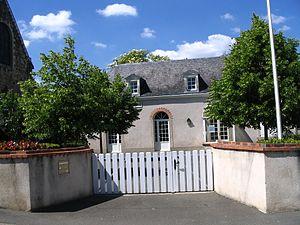
La mairie de Souvigné-sur-Sarthe, Sarthe, France.
Souvigné-sur-Sarthe est une commune française, située dans le département de la Sarthe en région Pays de la Loire, peuplée de 629 habitants.